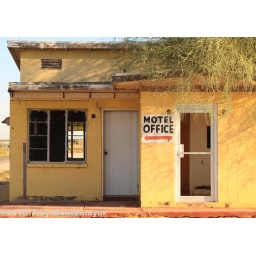
The windows have all been smashed at an abandoned motel office in Yucca, Arizona along Route 66